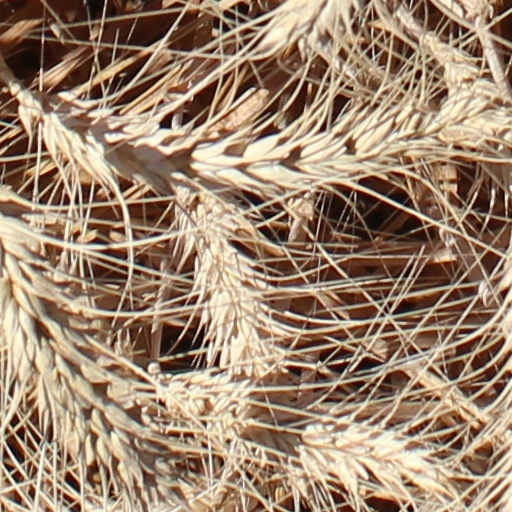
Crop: wheat